Farrer Park MRT station

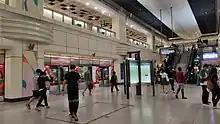
Station platform level

The North East line (NEL) project, which was first proposed in 1984, received government approval in January 1996. Farrer Park station was among the sixteen NEL stations announced by communications minister Mah Bow Tan that March.